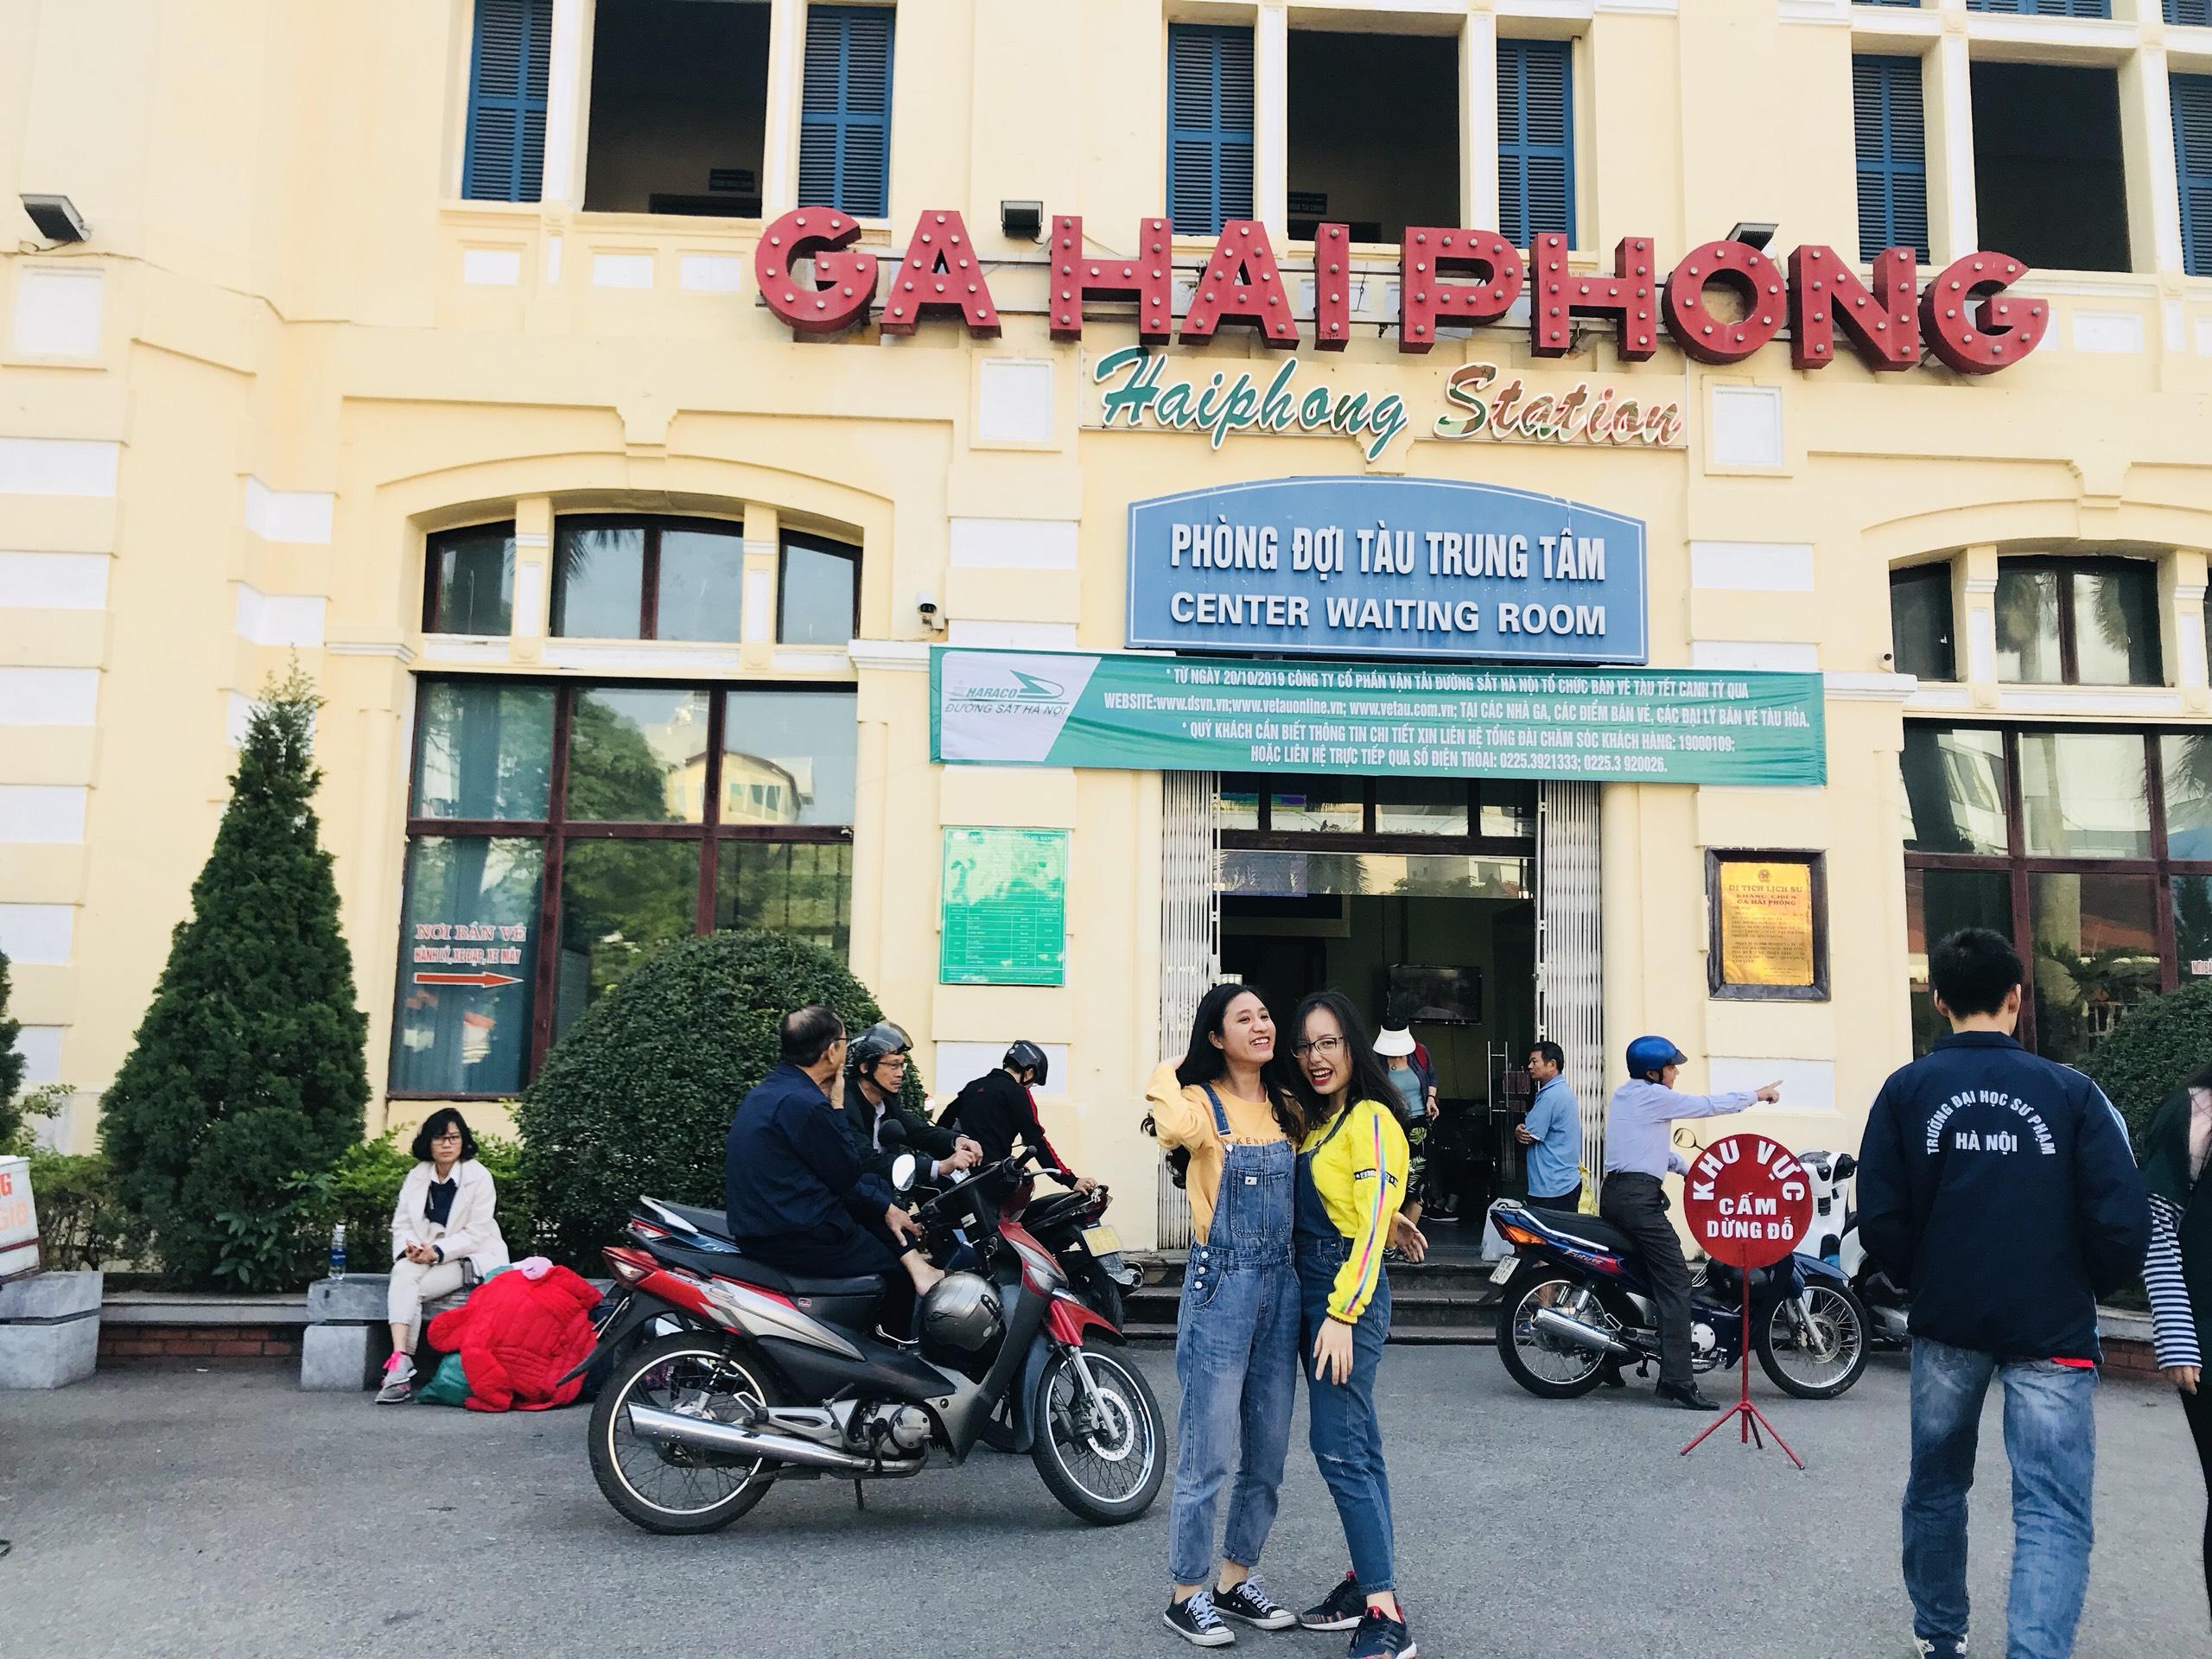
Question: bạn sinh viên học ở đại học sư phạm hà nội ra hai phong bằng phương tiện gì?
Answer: bằng xe lửa